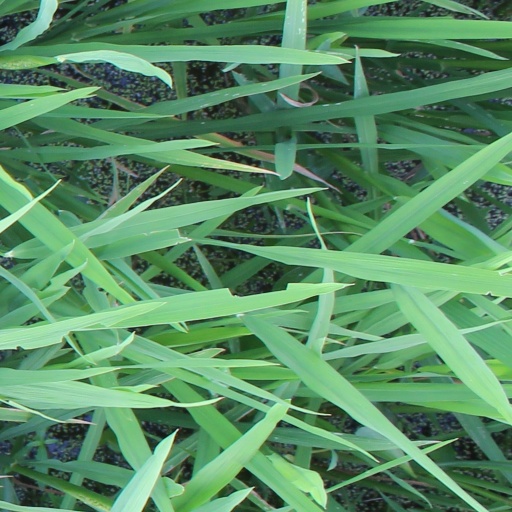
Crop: rice